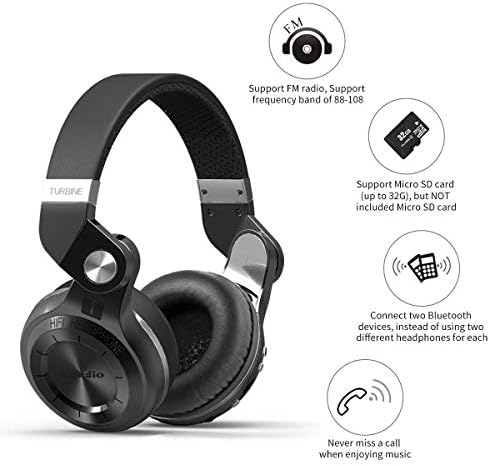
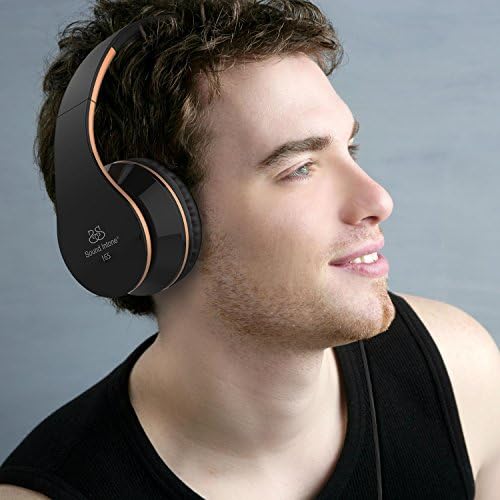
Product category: headphones
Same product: no